Rio Branco Institute

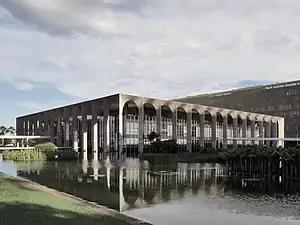
Itamaraty Palace, the Ministry of External Relations of Brazil, where all Brazilian diplomats work, after graduating from the Rio Branco Institute, before going to embassies and consulates.

The Rio Branco Institute (Abbreviation: IRBr) is Brazil's diplomatic graduate school, internationally recognized as one of the best diplomatic academies in the world. It is the oldest government school in the country and the third oldest diplomatic training institution on the planet, located in Brasília. The institute was created on April 18, 1945, as part of the centennial celebration of the birth of the Baron of Rio Branco, the greatest and most important diplomat in the history of Brazil. The IRBr is run by the Ministry of External Relations of Brazil.